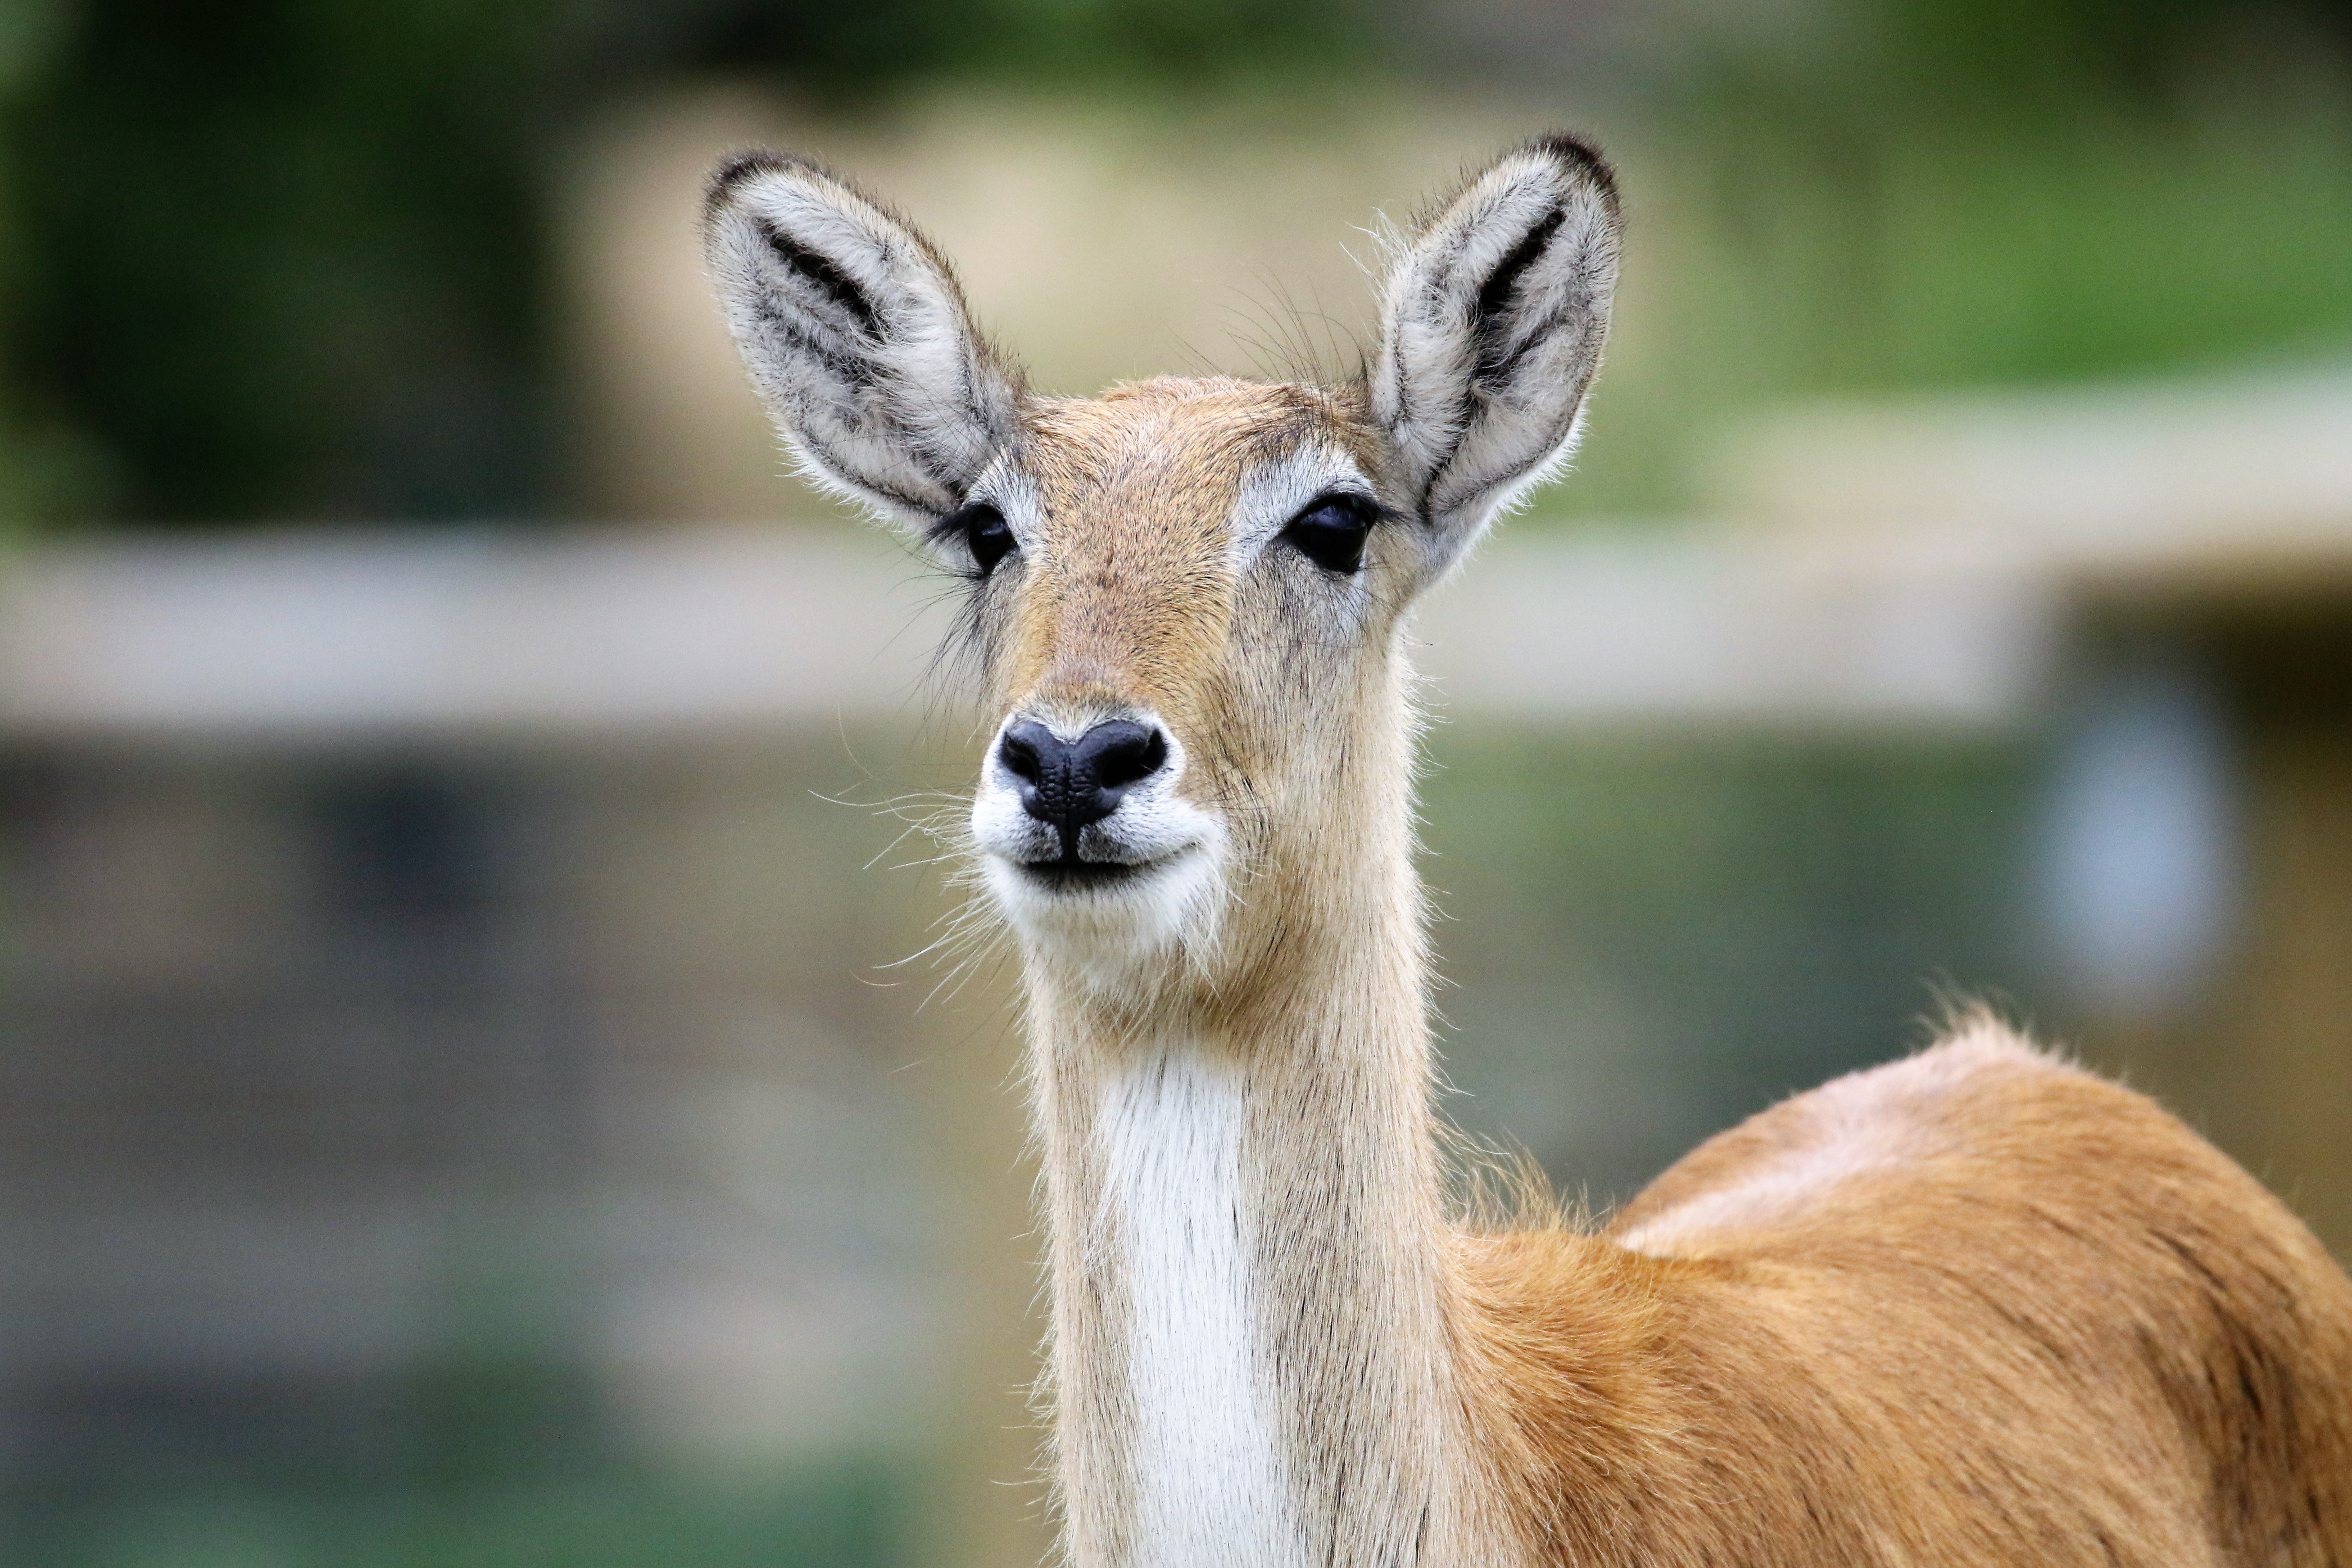
nature, grass, wilderness, animal, male, wildlife, wild, deer, zoo, mammal, fauna, antelope, outdoors, south, gazelle, vertebrate, conservation, impala, african, vicuna, white tailed deer, sabi, pronghorn, guanaco